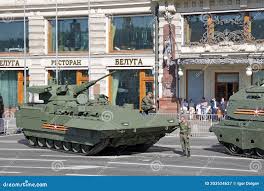
Label: BMP